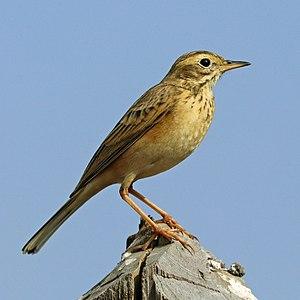
Le genre Anthus est constitué d'oiseaux communément appelés pipits.